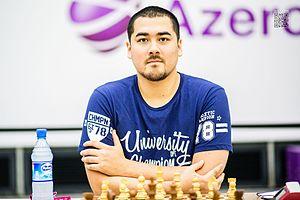
Alexandr Fier est un joueur d'échecs brésilien né le 11 mars 1988 à Joinville.